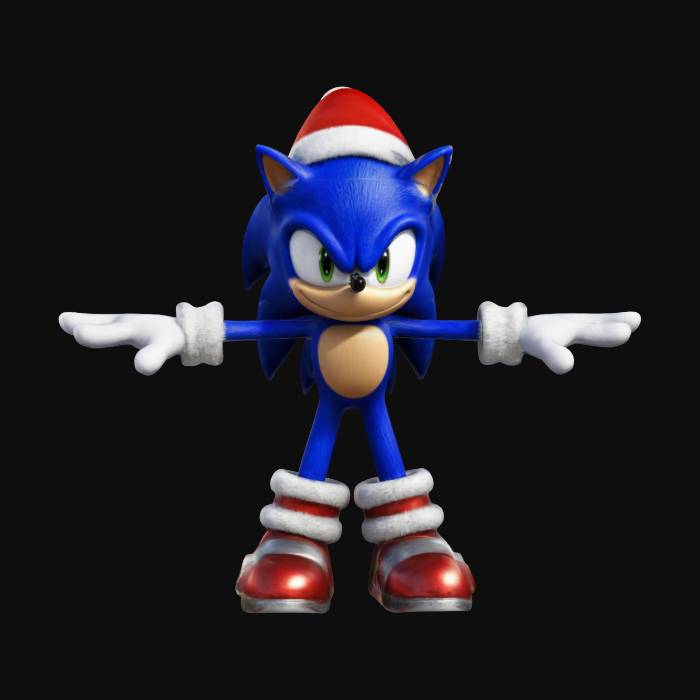
미적 점수 (1~10점): 9